Sukhothai province

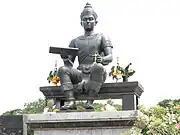
Statue of King Ramkhamhaeng The Great

The provincial seal shows King Ram Khamhaeng the Great sitting on the Managkhasila Asana throne. Under King Ramkhamhaeng the kingdom of Sukhothai flourished.